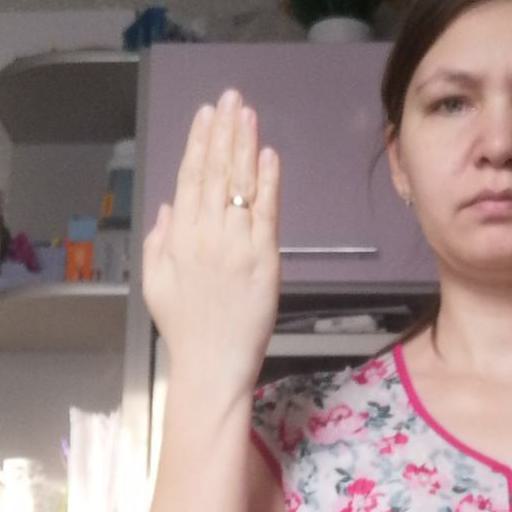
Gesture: stop_inverted